451st Flying Training Squadron

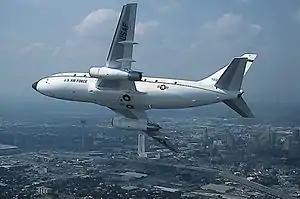
T-43 Bobcat as flown by the squadron

The 3538th Navigator Training Squadron was established at Mather Air Force Base on 1 April 1965. The navigator training program at Mather expanded at this time as navigator training at James Connally Air Force Base ended and navigator training was concentrated at Mather. A number of Convair T-29 Flying Classrooms equipped with special electronics were transferred from James Connally to Mather in connection with this change.